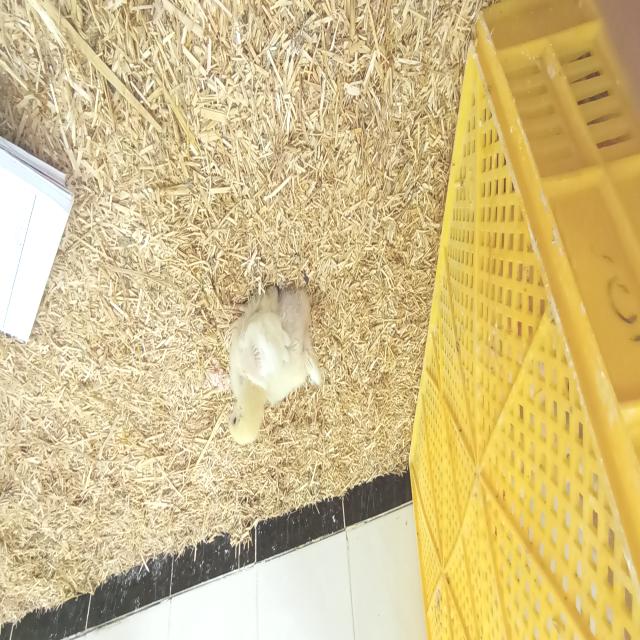
Weight: 381 g